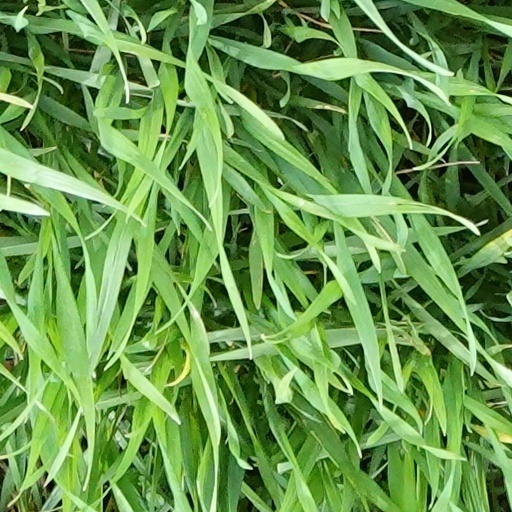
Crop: wheat